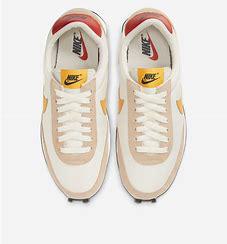
Brand: Nike
Model: Daybreak